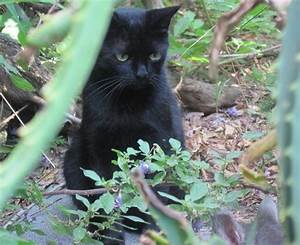
Label: cat